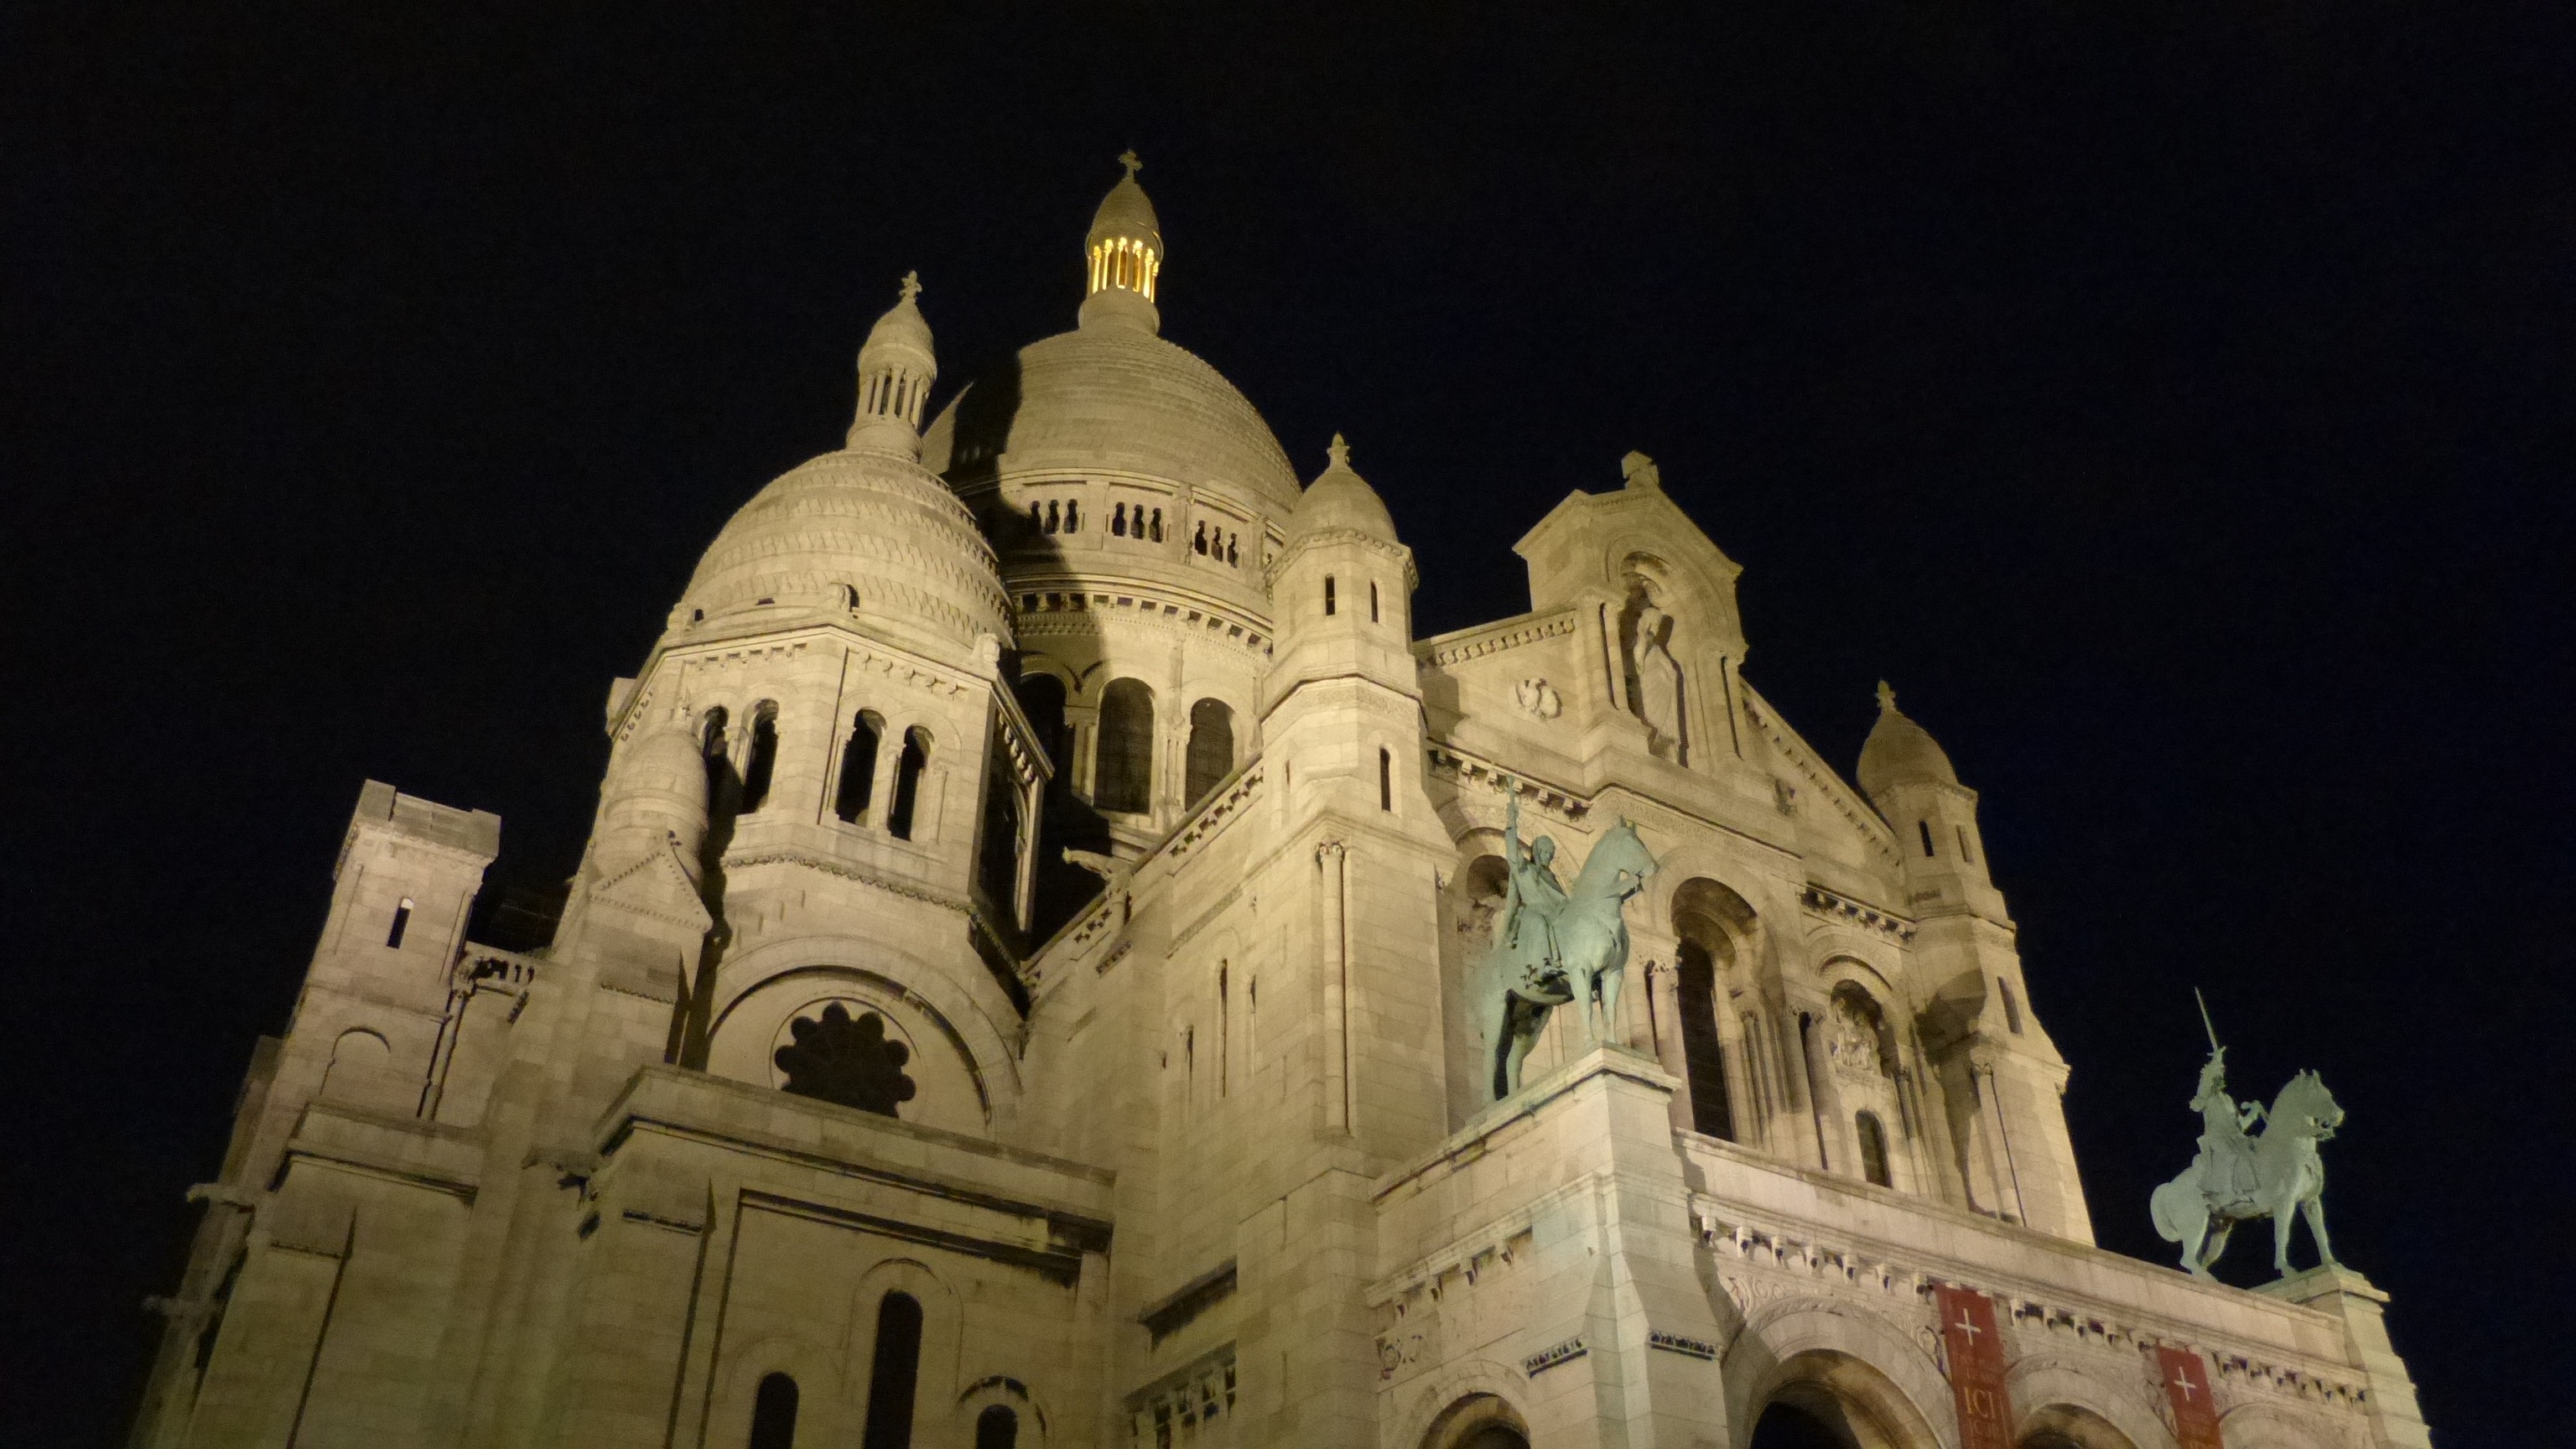
night, building, paris, france, tower, landmark, church, cathedral, place of worship, basilica, sacre coeur, house of worship